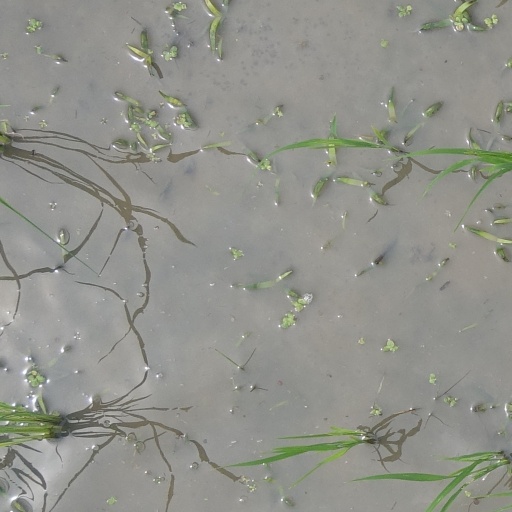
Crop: rice